Gaucho

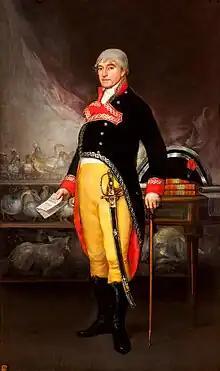
Spanish official Félix de Azara, by Goya

The original gaucho was typically descended from unions between Iberian men and Amerindian women, although he might also have African ancestry. A DNA analysis study of rural inhabitants of Rio Grande do Sul, who style themselves "gaúchos", has claimed to discern, not only Amerindian (Charrúa and Guaraní) ancestry in the female line but, in the male line, a higher proportion of Spanish ancestry than is usual in Brazil. However, gauchos were a social class, not an ethnic group.